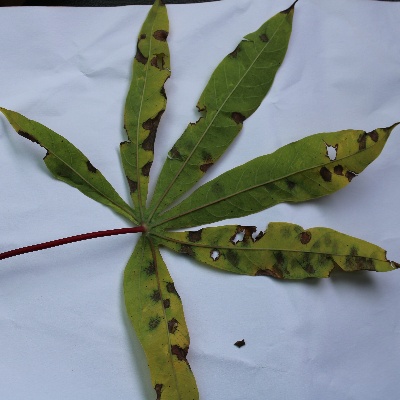
Crop: Cassava
Condition: brown spot